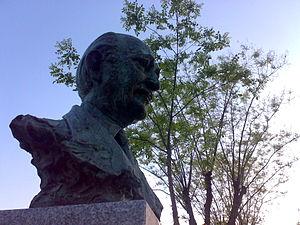
Antonio Buero Vallejo est un dramaturge espagnol appartenant à la Génération de 36.